Polskie Radio Program III

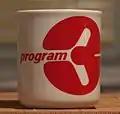
A mug with the old logo of PR3 (1996–2005).

Polish Radio Programme 3 is based at 3/5/7 Myśliwiecka Street in Warsaw. The radio station building is one of the buildings of the former barracks. Burnt down during World War II, it was adapted for radio use and opened on 22 July 1949.